Dublin Business School

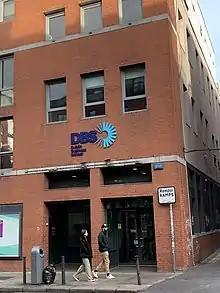
DBS building on Aungier Street, Dublin

Dublin Business School (DBS), incorporating Portobello College, is a private college in Dublin, Ireland. With over 9,000 students, DBS provides full-time and part-time undergraduate and postgraduate programmes in business, marketing, management computing, law, accounting, IT, arts, creative media, psychotherapy and psychology. The college's undergraduate and part-time degrees are recognised by Quality and Qualifications Ireland (QQI). The college is owned by Kaplan, Inc., part of the Graham Holdings Company.